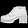
Label: Ankle boot